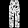
Label: Trouser